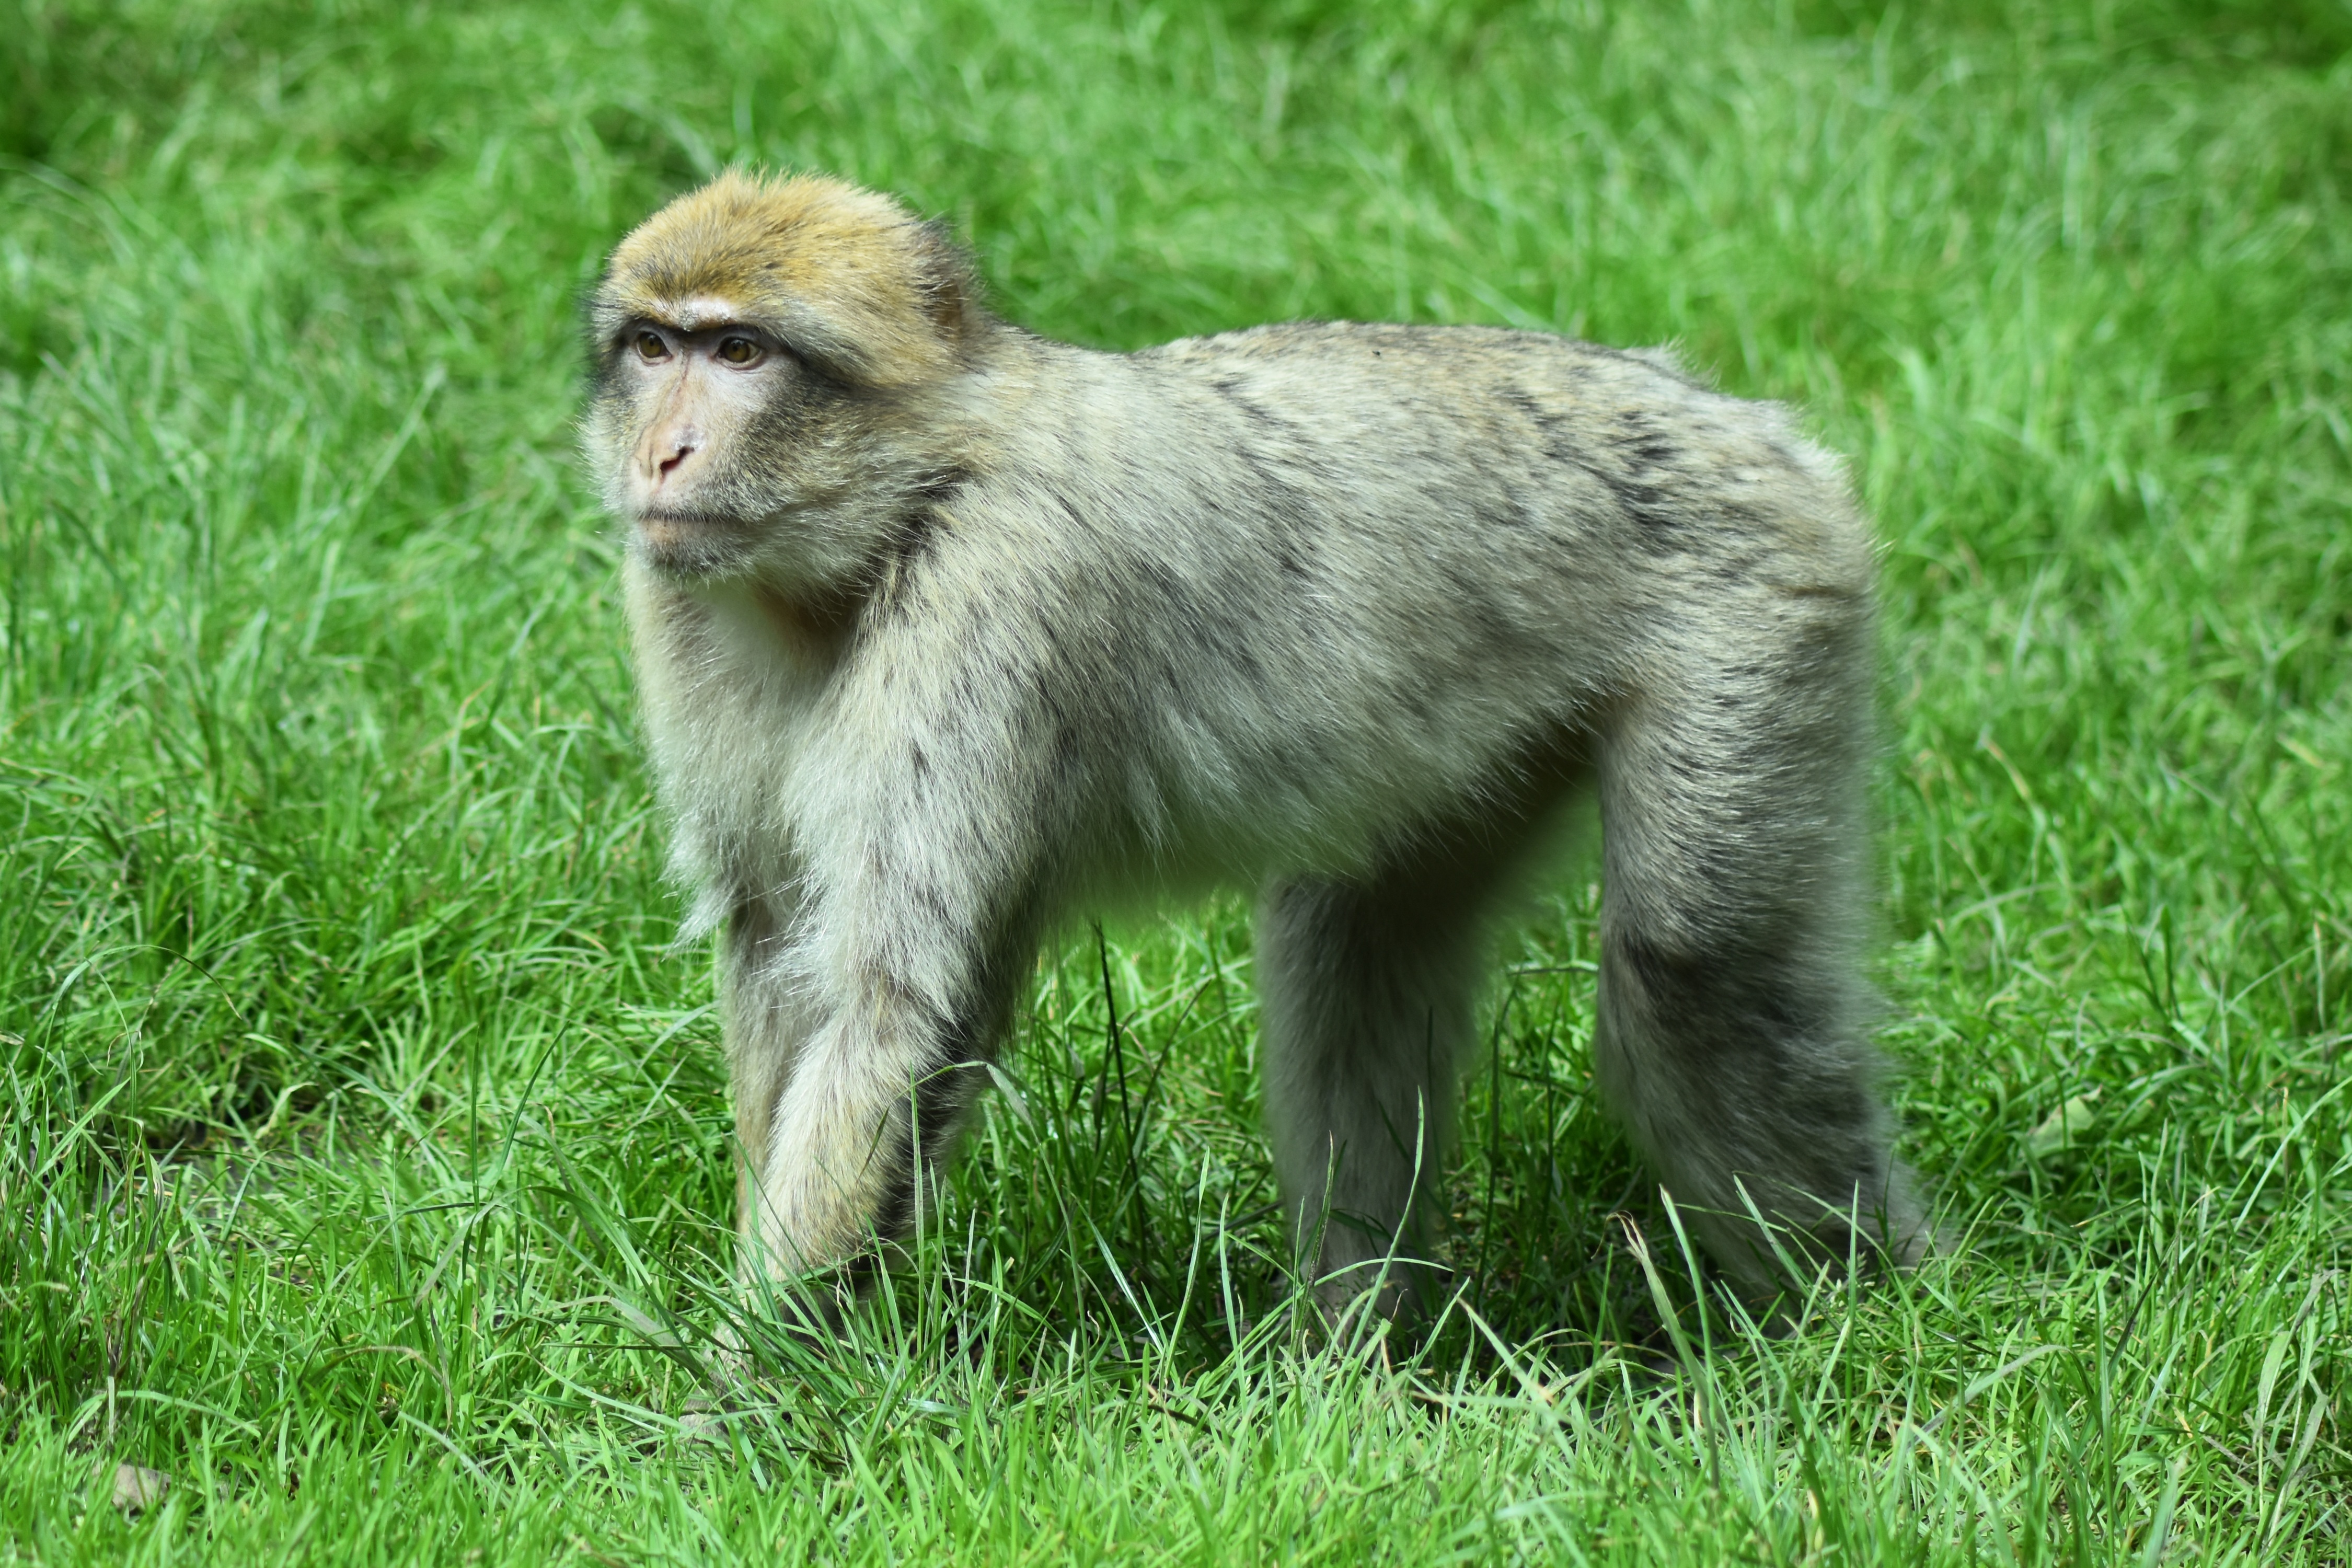
grass, animal, cute, wildlife, wild, africa, mammal, monkey, fauna, primate, baboon, vertebrate, safari, macaque, old world monkey, barbary macaques